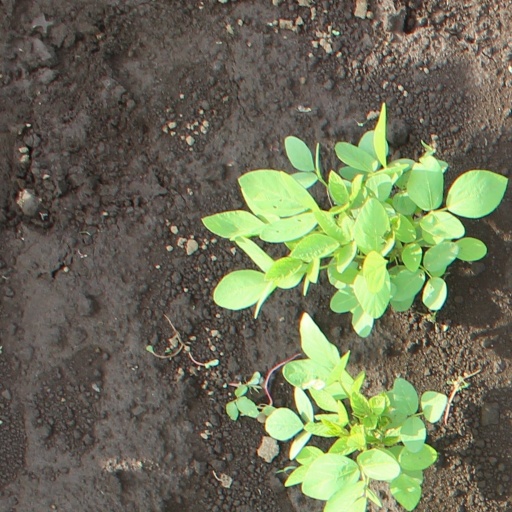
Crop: soybean